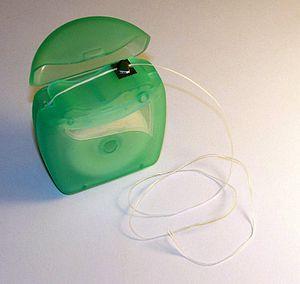
Le fil dentaire, ou soie dentaire au Canada francophone, est souvent considéré comme un complément de la brosse à dents pour l'hygiène bucco-dentaire. Ce fil est destiné à être passé au niveau inter-proximal, c'est-à-dire entre chaque dent, pour éliminer la plaque dentaire, zone que la brosse à dents ne peut nettoyer.